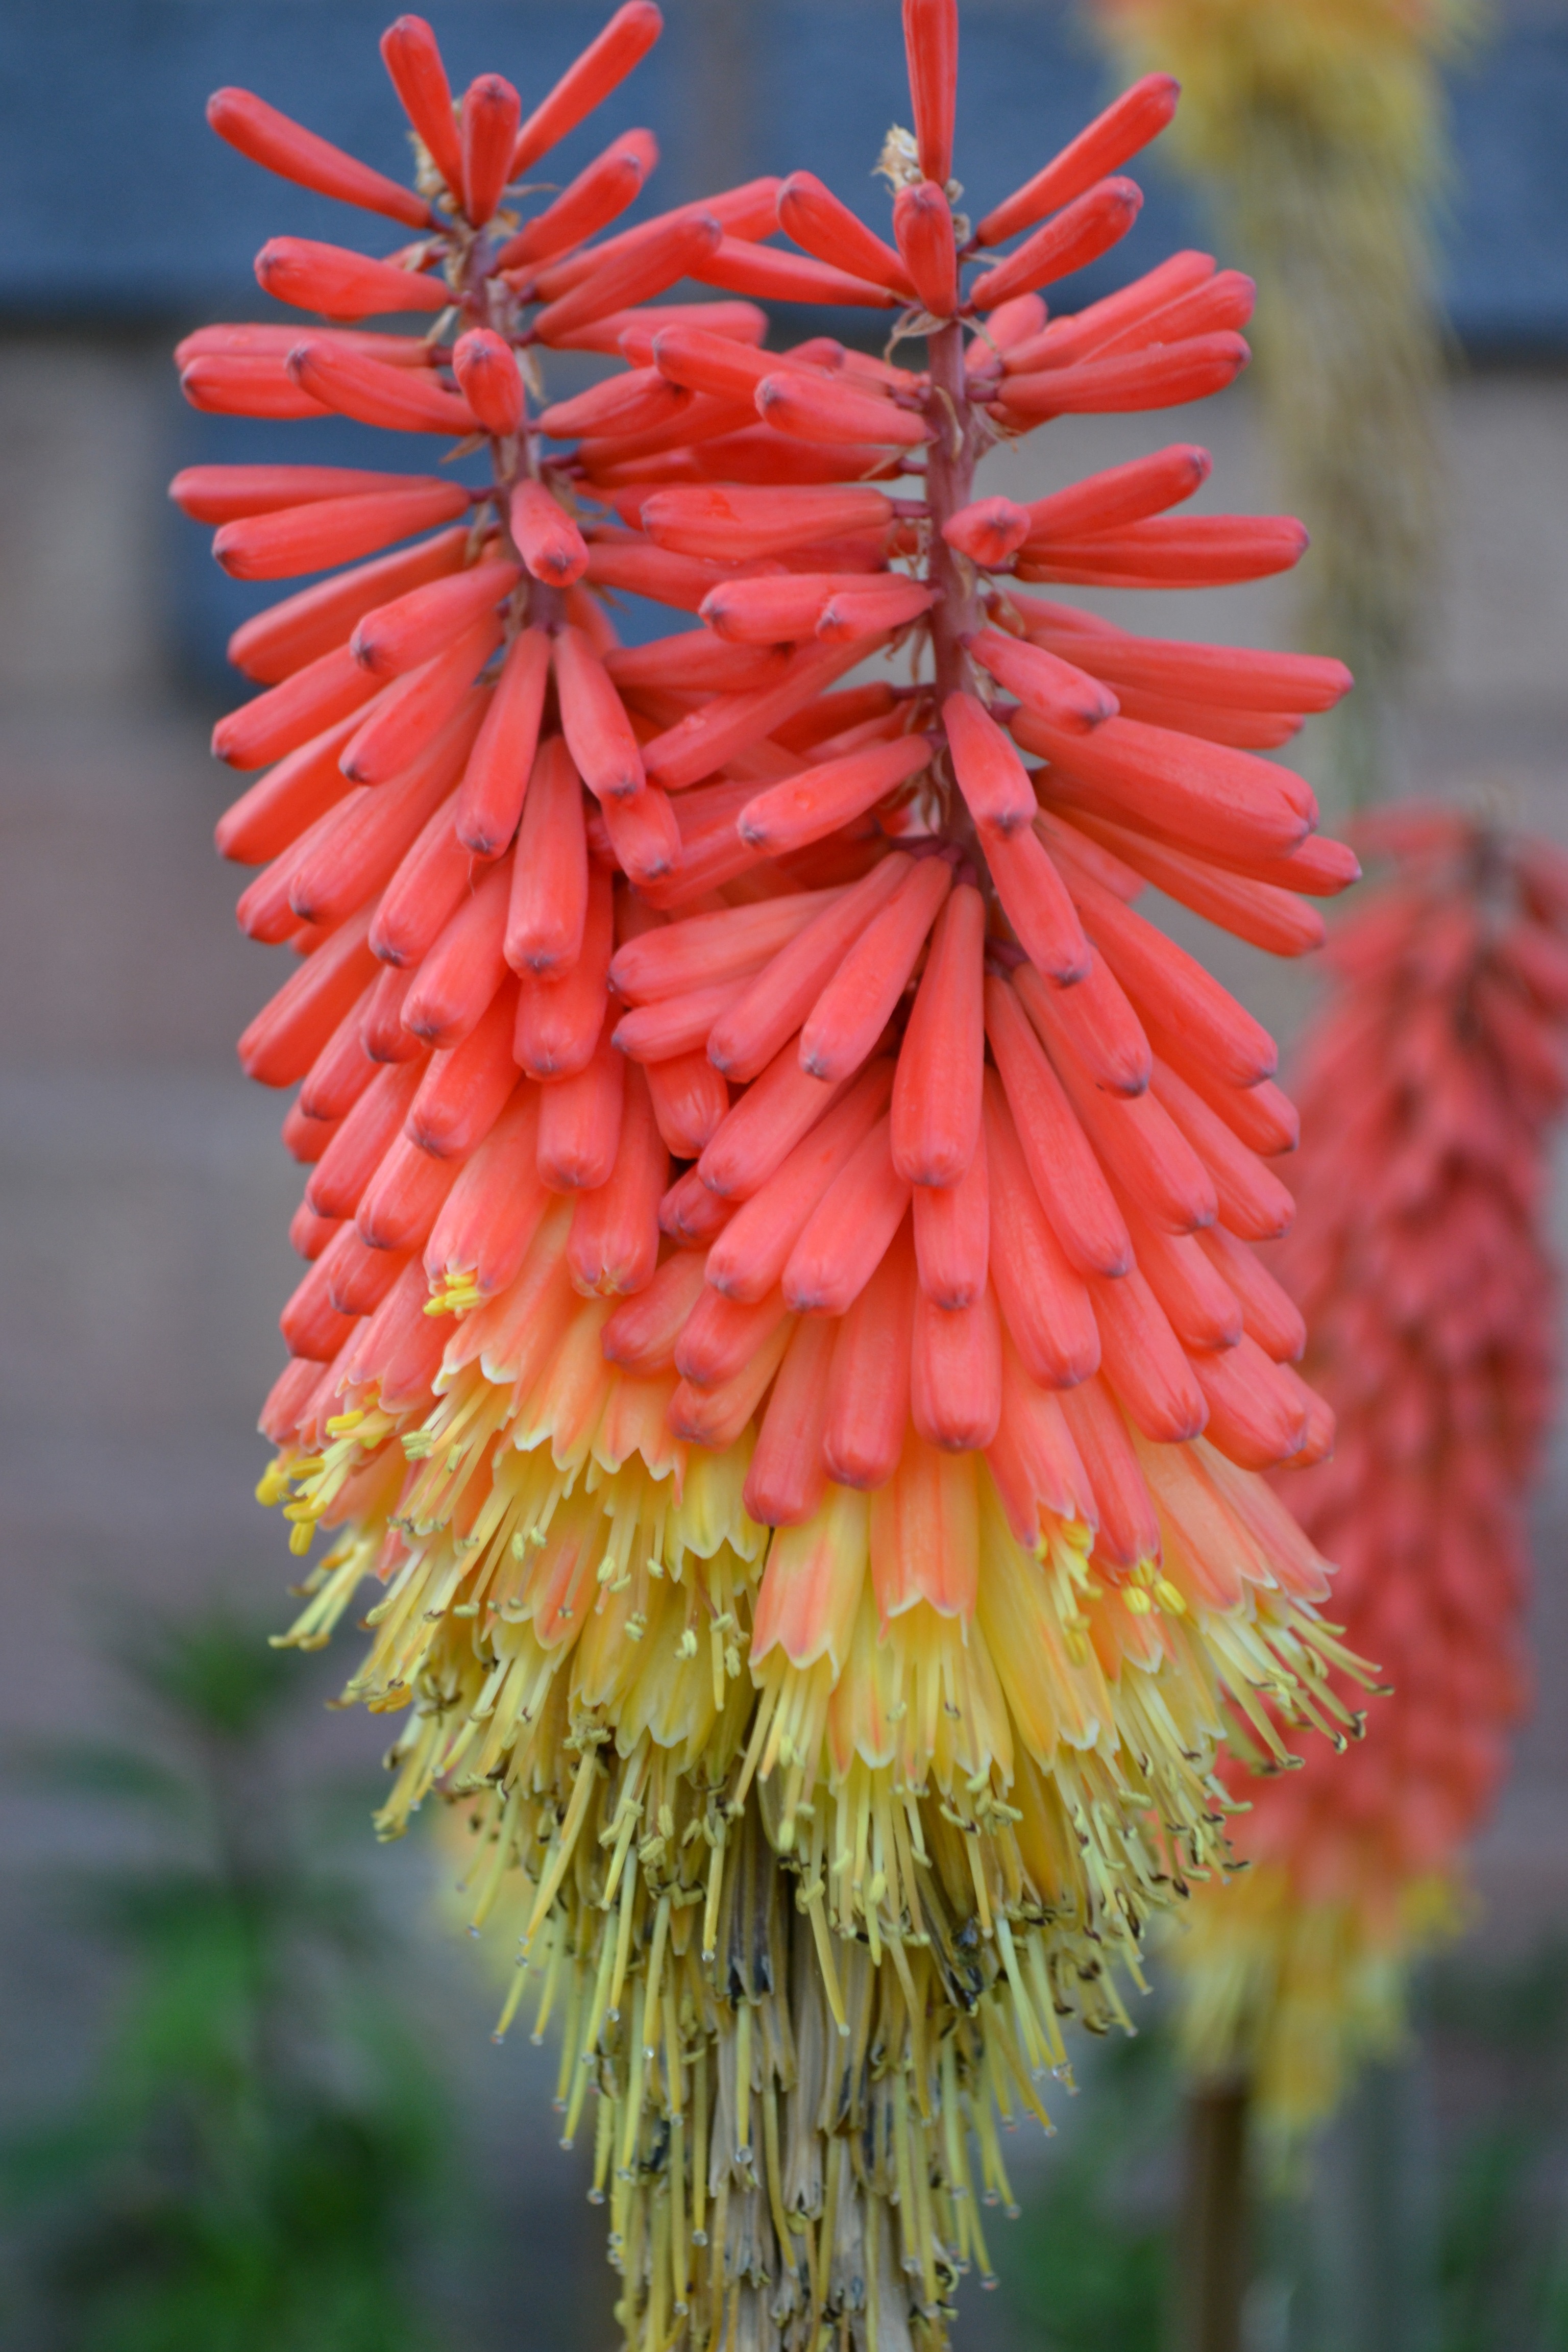
plant, flower, petal, orange, red, botany, yellow, flora, spike, kniphofia, tritoma, xanthorrhoeaceae, flowering plant, torch lily, plant stem, land plant, red hot polka, twin flower, african lily, knoffler, polka plant